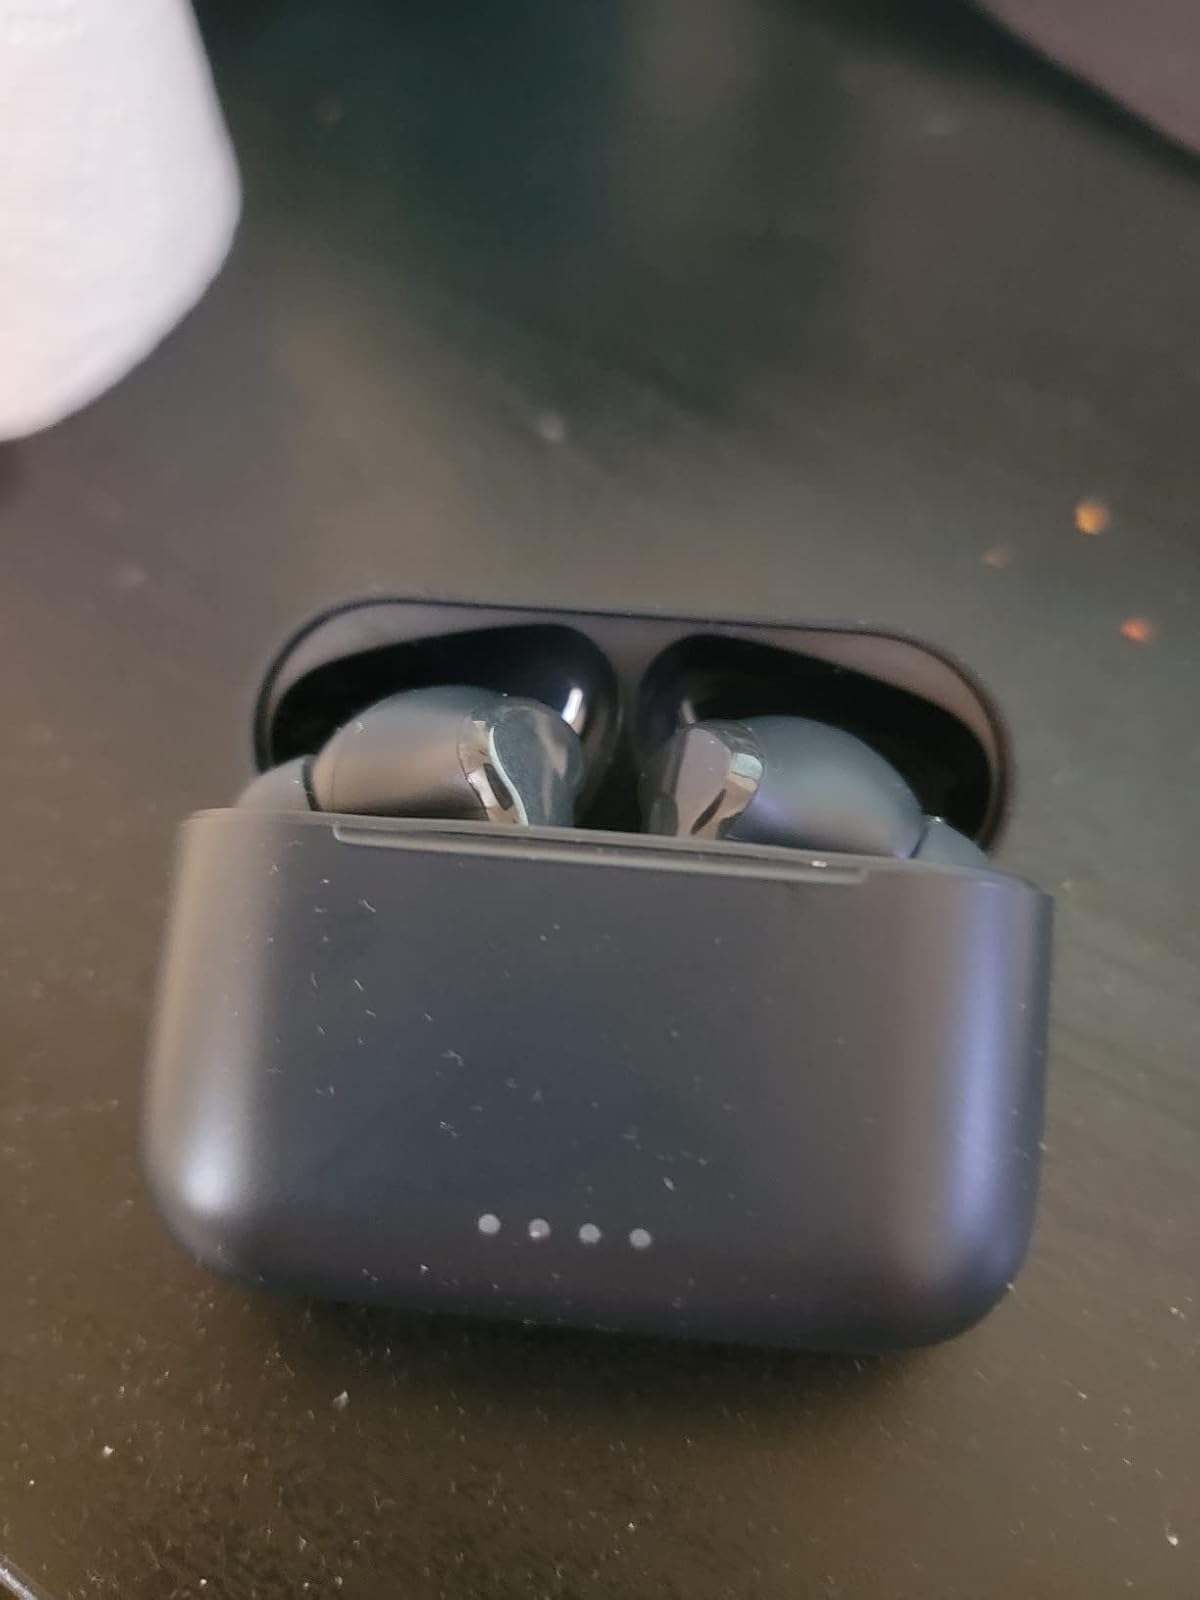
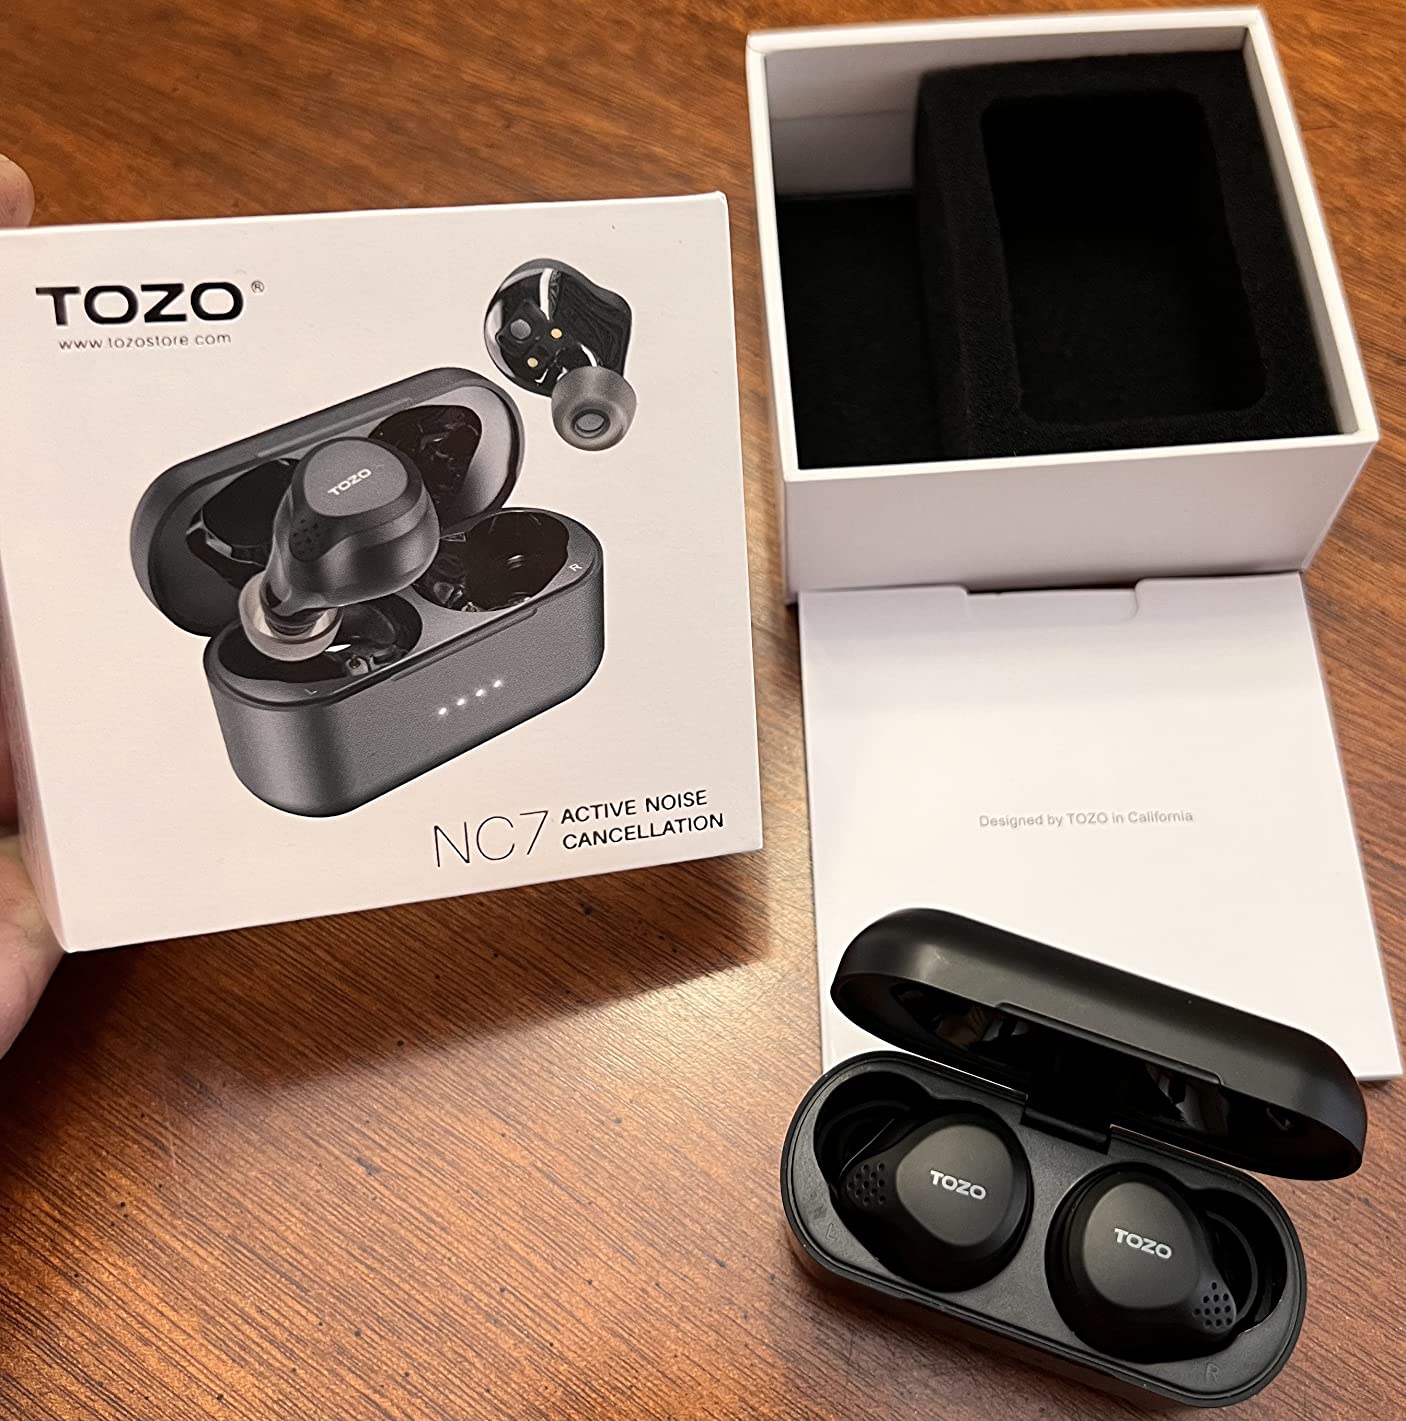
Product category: earbuds
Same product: no